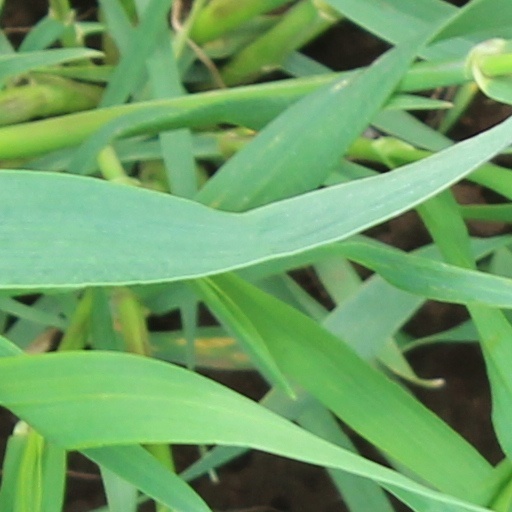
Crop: wheat